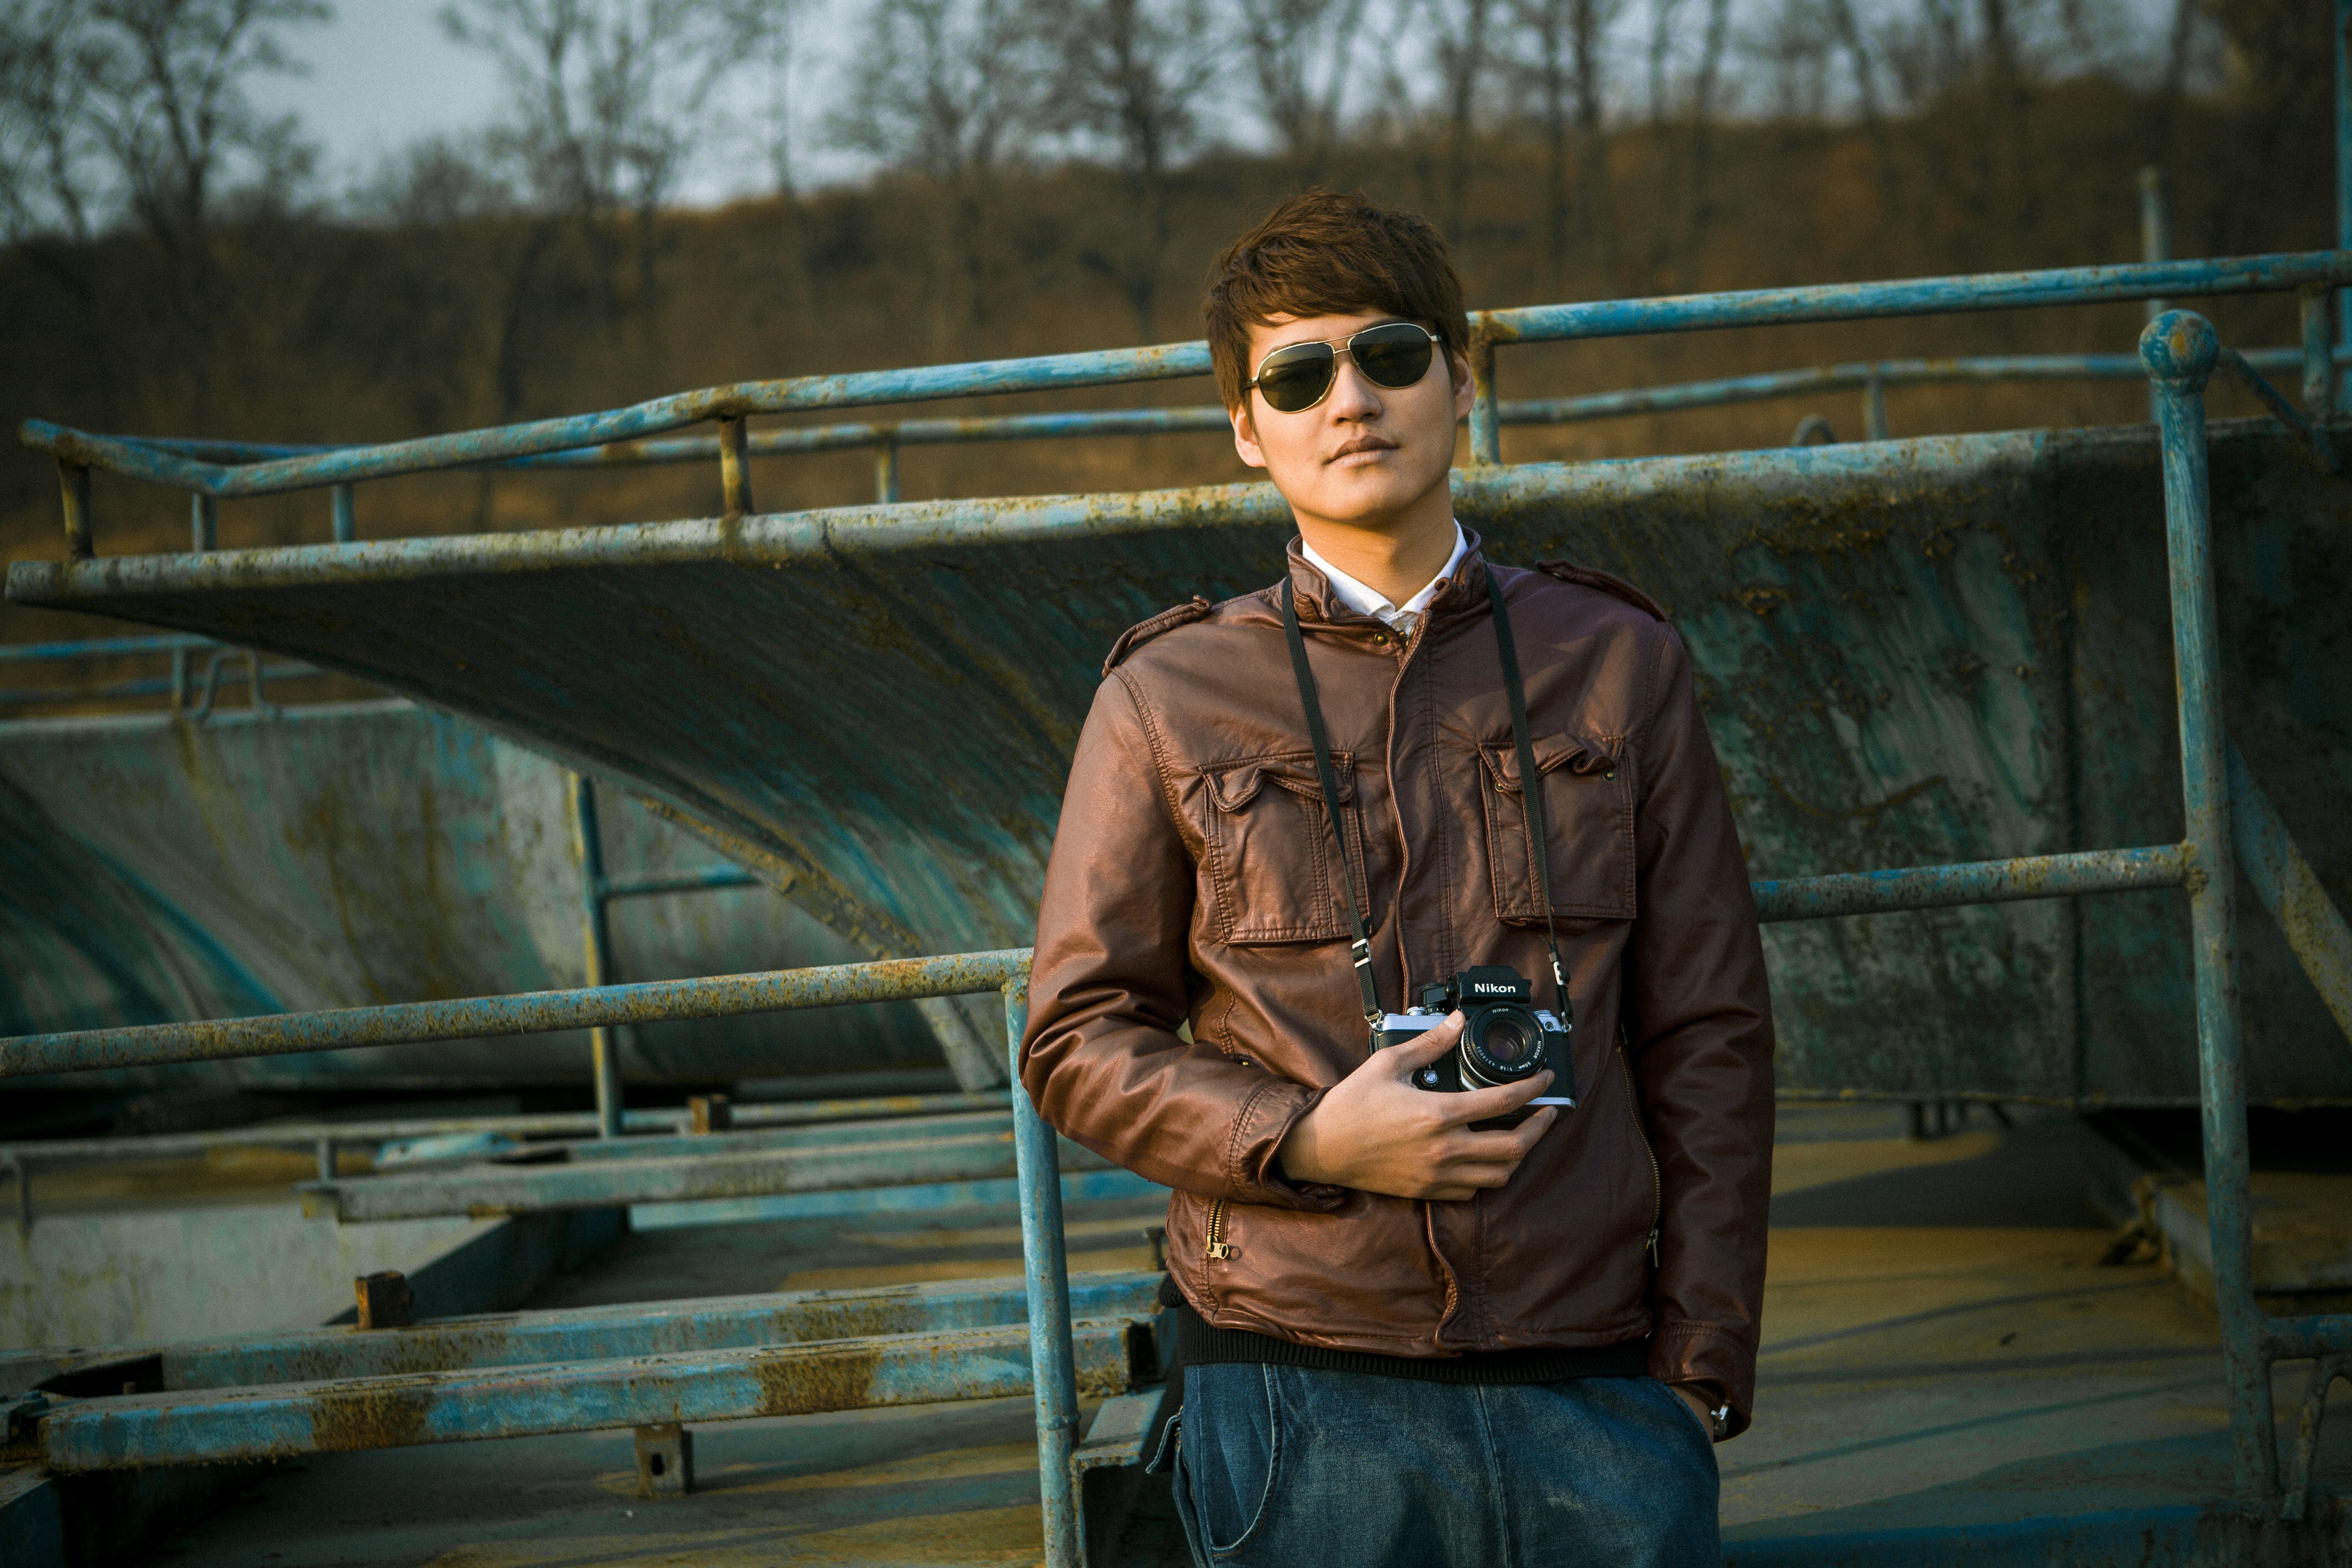
man, people, male, portrait, model, spring, color, glasses, photograph, snapshot, image, creative shooting, taobao